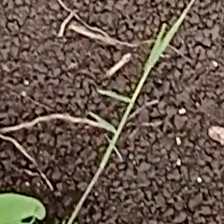
Weed species: Harali_(Cynodon_dactylon)